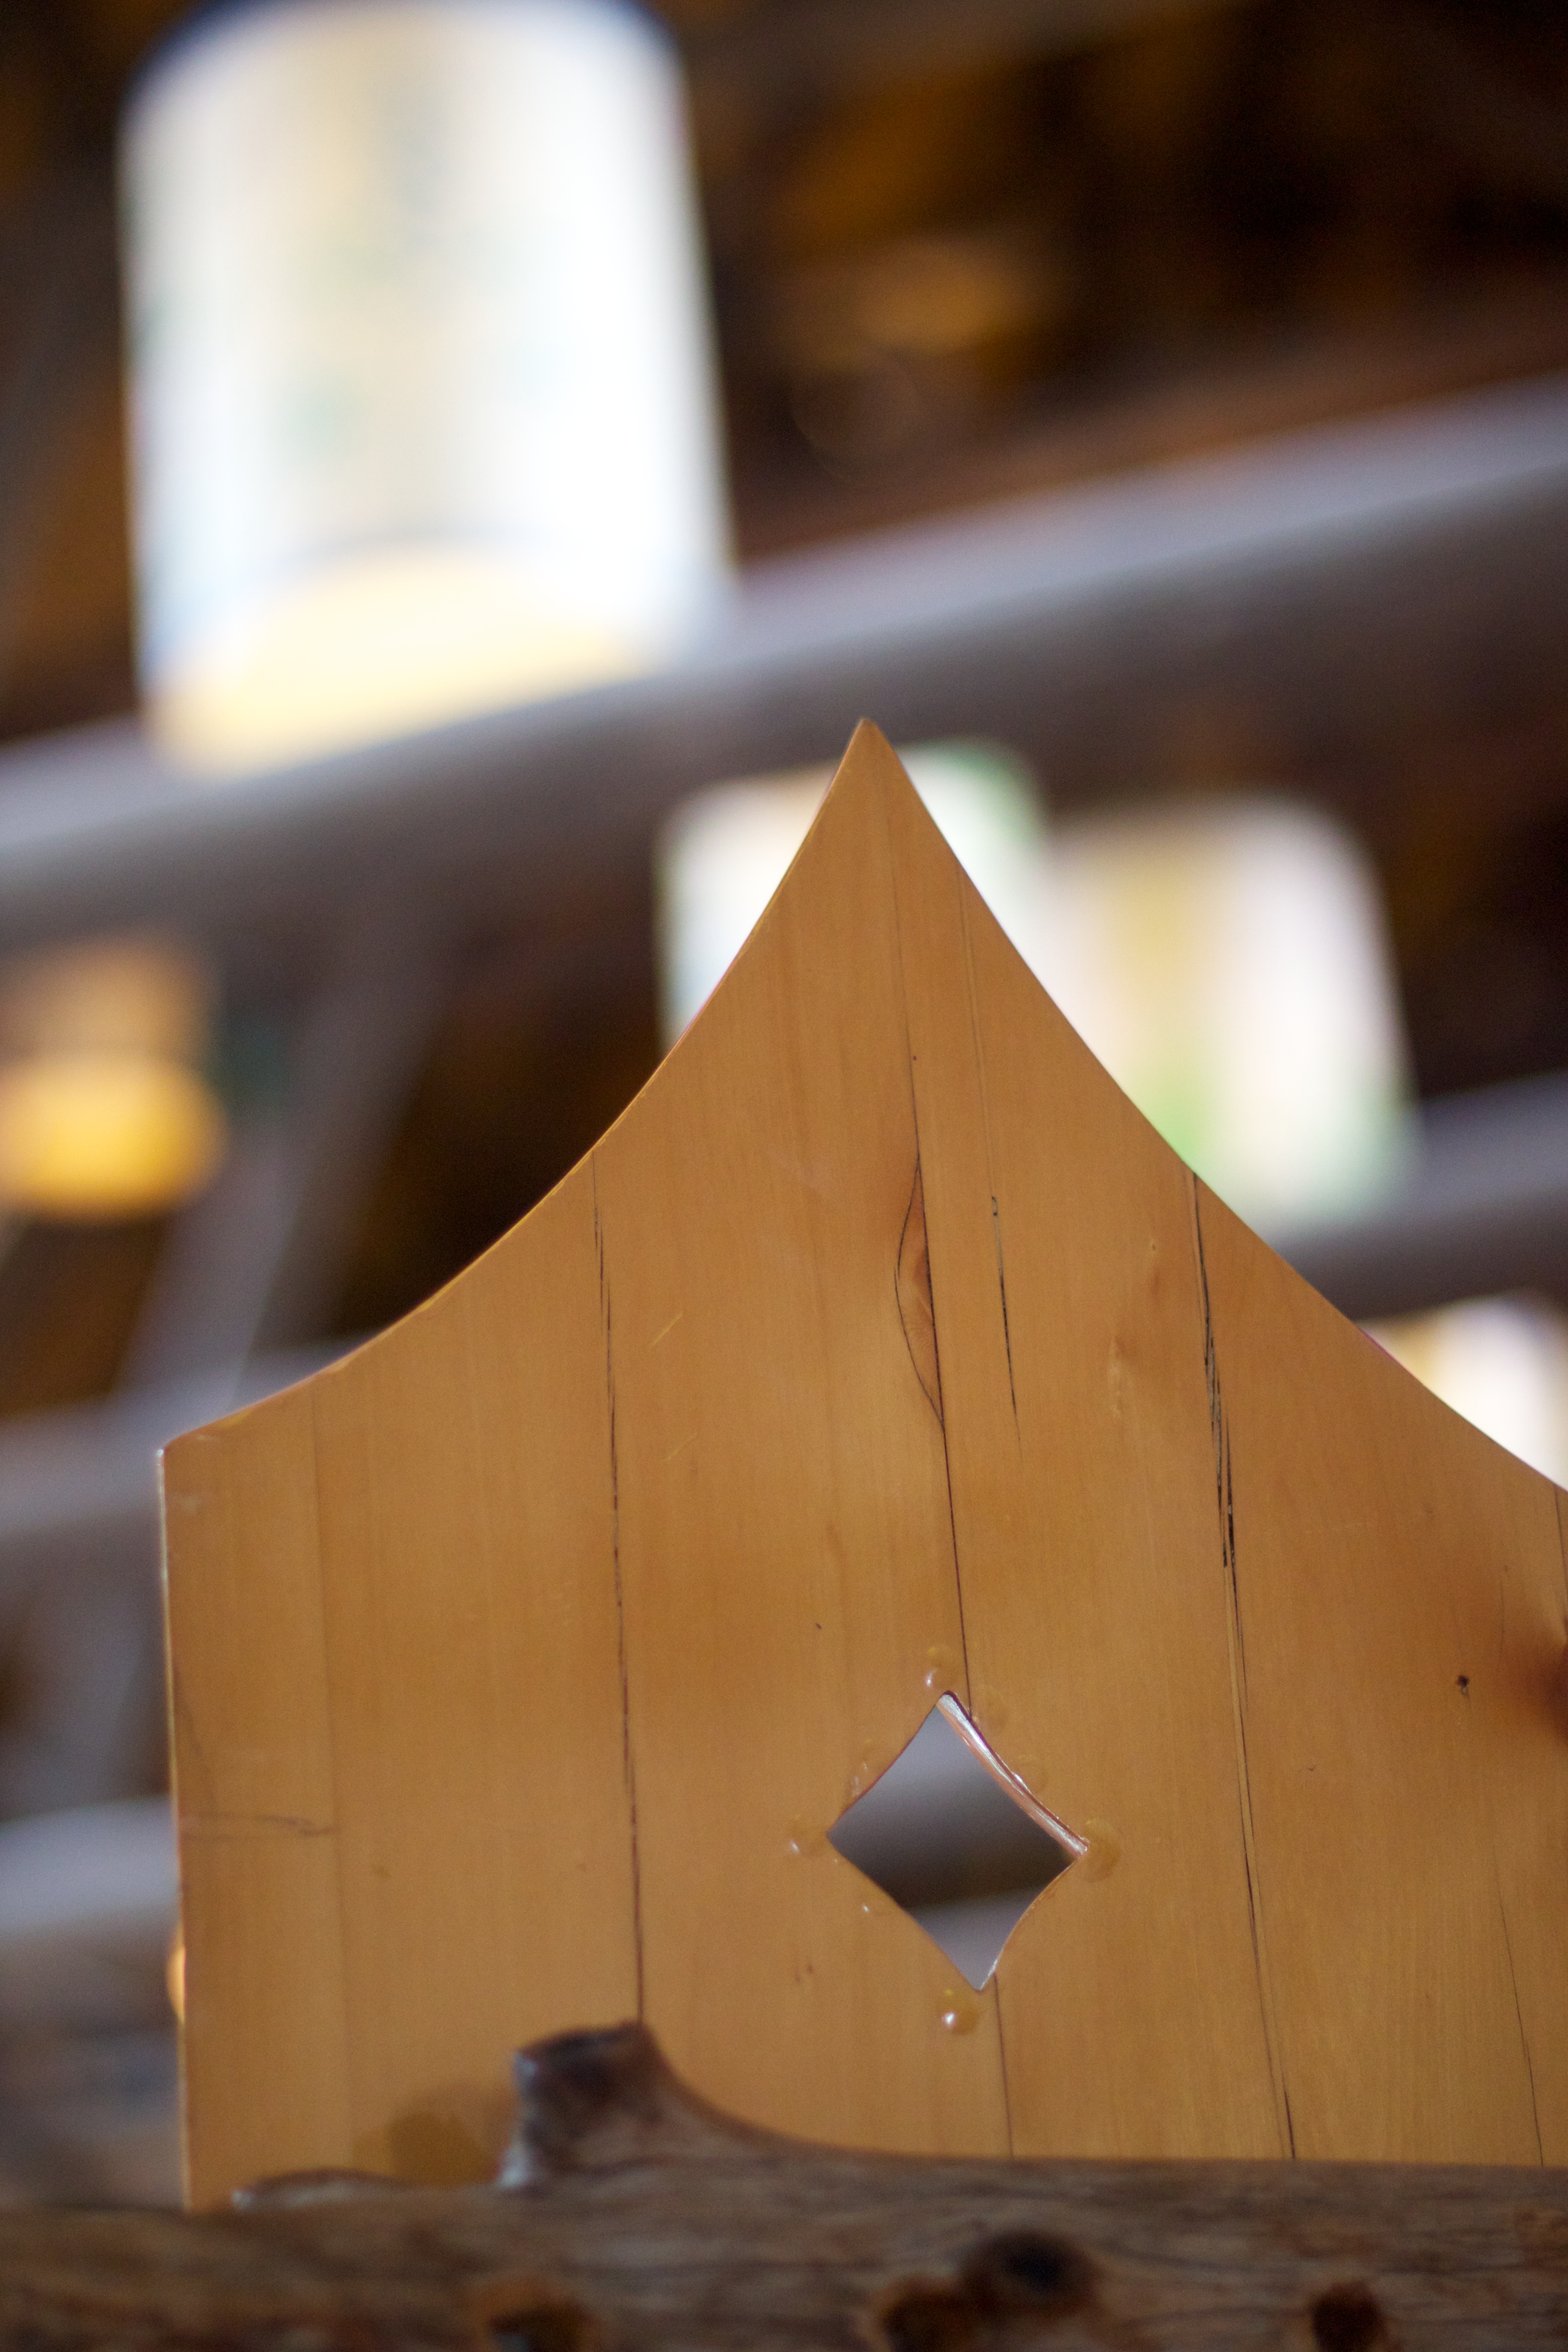
wing, light, wood, lighting, washington, close up, art, temple, carving, shape, odyssey